Austin, Texas

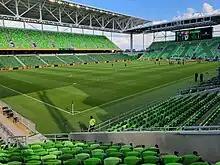
Q2 Stadium of Austin FC

The Austin Public Library is operated by the City of Austin and consists of the Central Library on César Chávez Street, the Austin History Center, 20 branches and the Recycled Reads bookstore and upcycling facility. The APL library system also has mobile libraries – bookmobile buses and a human-powered trike and trailer called "unbound: sin fronteras."